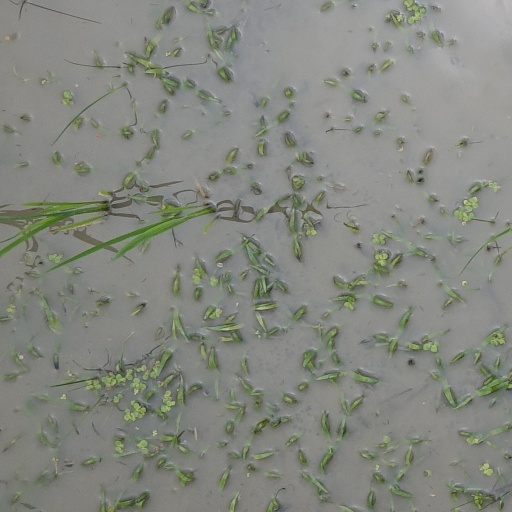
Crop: rice